Women's professional sports

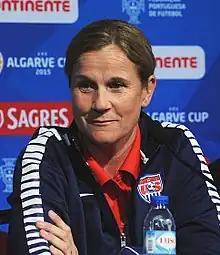
Jill Ellis coached the United States women's national soccer team to two FIFA Women's World Cup titles in 2015 and 2019.

Salaries are consistent between female and male coaches within individual sports programs. The coaching wage gap exists when comparing female sports programs with male programs. Coaches for women's programs are paid less than coaches for men's programs. This has frequently been rationalized by the fact that women's programs are not as financially successful, do not generate similar media coverage, and do not draw similar crowds as their male counterparts. In 2010 NCAA Division I basketball, the median salary for the head coach position in women's programs was $171,600 and the median salary for the head coach position for men was $329,000. In 2018, the median salary for women's programs was increased to $690,000 and for men's programs to $2.7 million. The gap between men's and women's NCAA Division I programs was particularly significant among the highest paid coaches. As of 2018, Mike Krzyzewski at Duke University was the highest earning coach for men's basketball. He earned $9.0 million and had won 5 national championships at that point. The highest-paid female coach in 2018 was Kim Mulkey of Baylor University at $1.85 million, who had won two national titles at that point; she would win a third the following season. At the same time, the highest-paid coach of a women's team was Geno Auriemma of the University of Connecticut, who had won 11 national championships, a record for any D-I basketball coach. He earned $2.4 million at the time. This overall pay disparity among men's and women's athletic programs exists across every sport and varies based on revenue and media coverage.